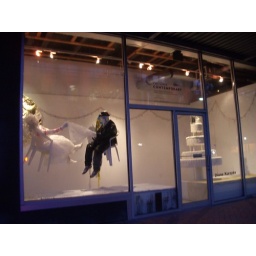
Another White Trash Wedding recycled plastic bag art by Ruby Re-Usable May 2009 084